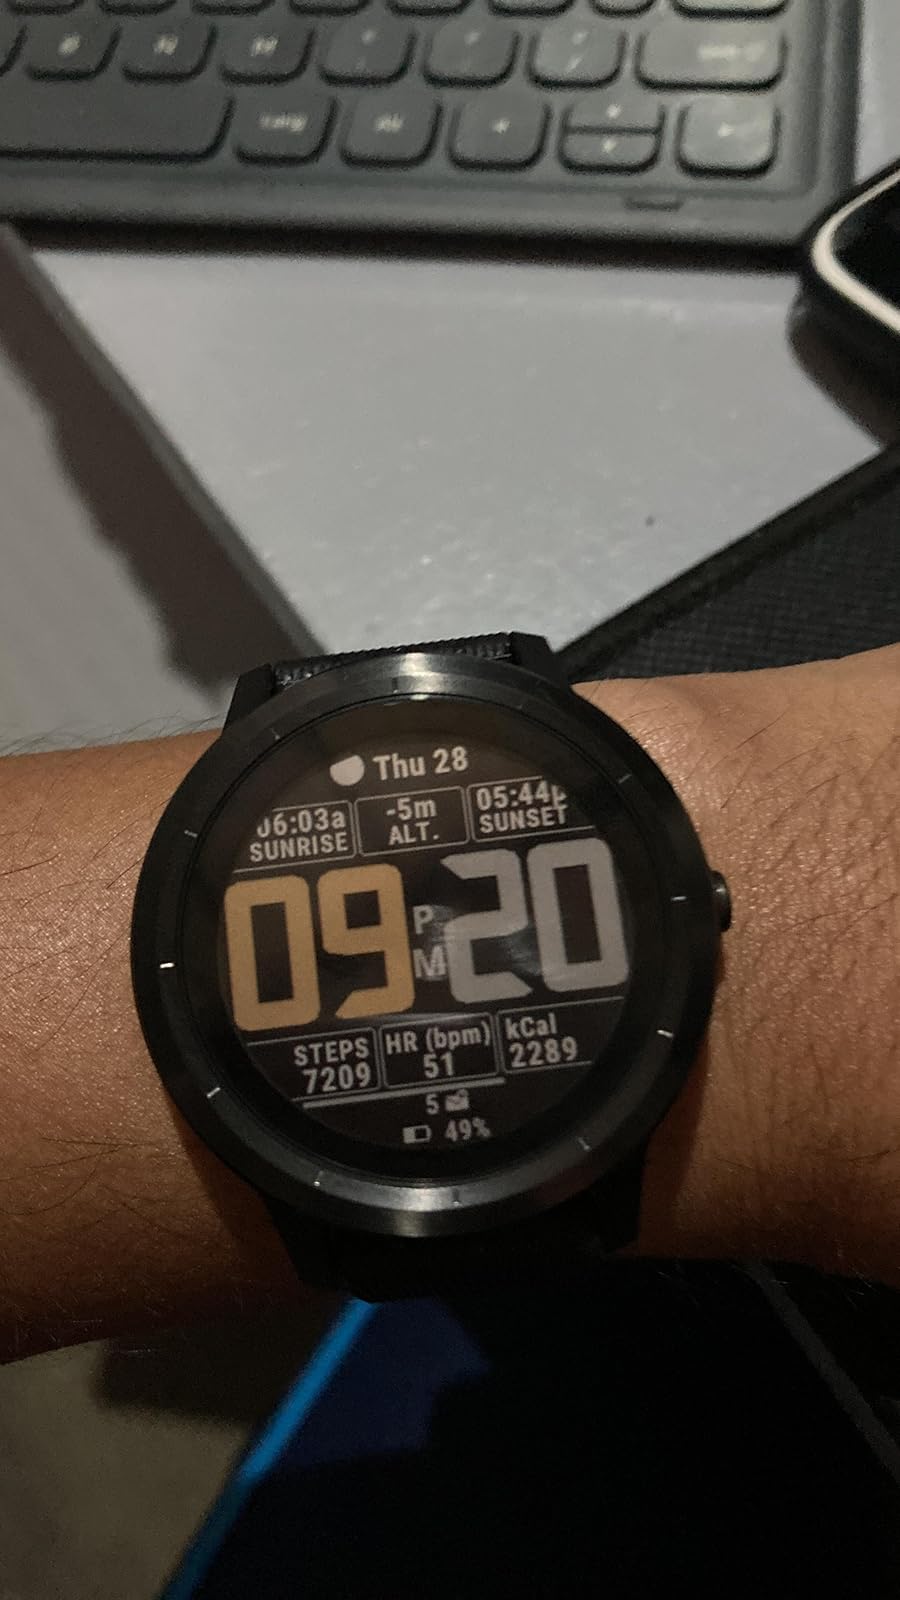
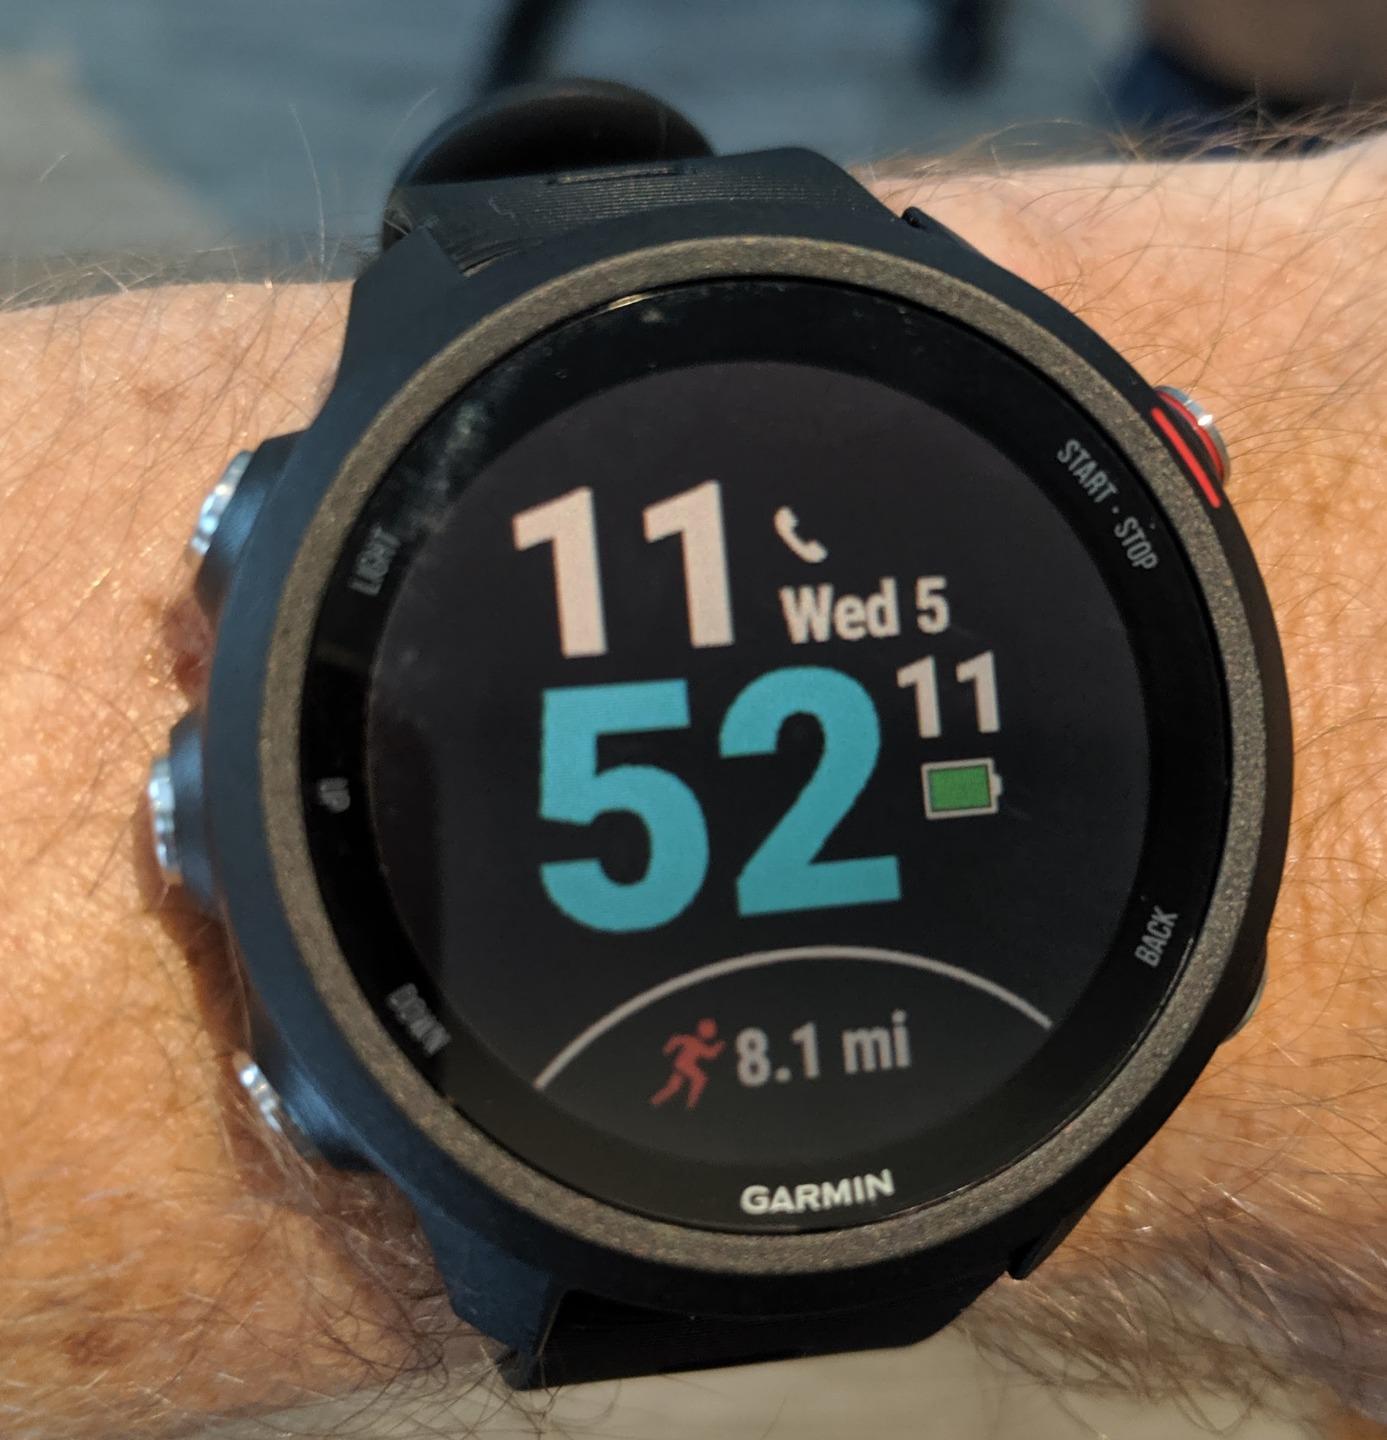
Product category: smartwatch
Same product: no